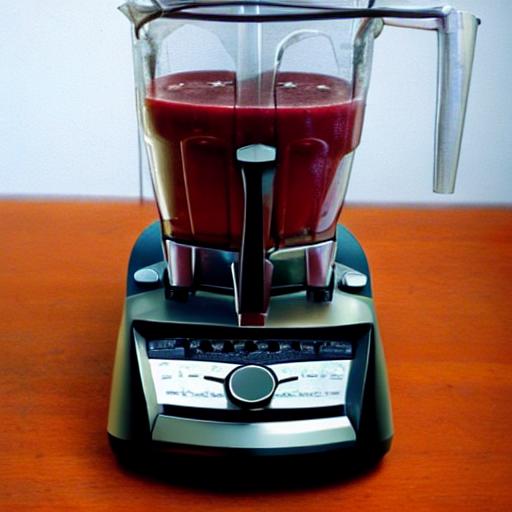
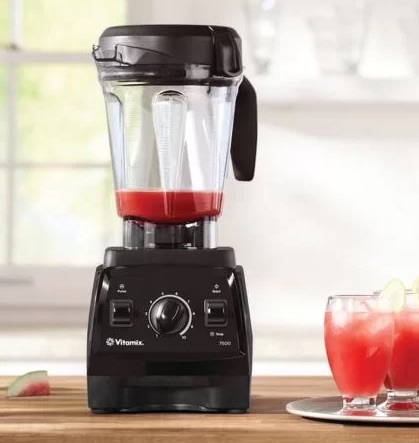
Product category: items_blender
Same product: no